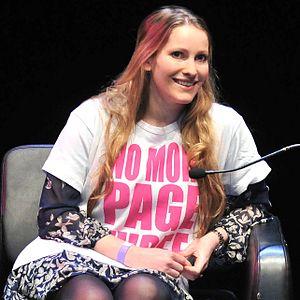
100 Women est une série multi-formats créée en 2013 par la BBC. La série concerne le rôle des femmes au XXIᵉ siècle et inclut des événements à Londres et à Mexico. Après la publication de la liste, l'émission, intitulée BBC's Women Season, est diffusée pendant trois semaines, pendant lesquelles la BBC propose également des rapports en ligne, des débats et des articles sur les femmes. Les femmes du monde entier sont encouragées à participer sur Twitter, en commentant la liste, ainsi que les entretiens et les débats qui suivent sa publication. Une nouvelle liste de lauréates est publiée chaque année depuis 2013.